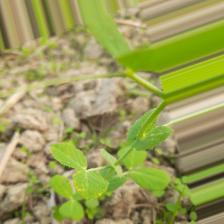
Label: Powdery Mildew